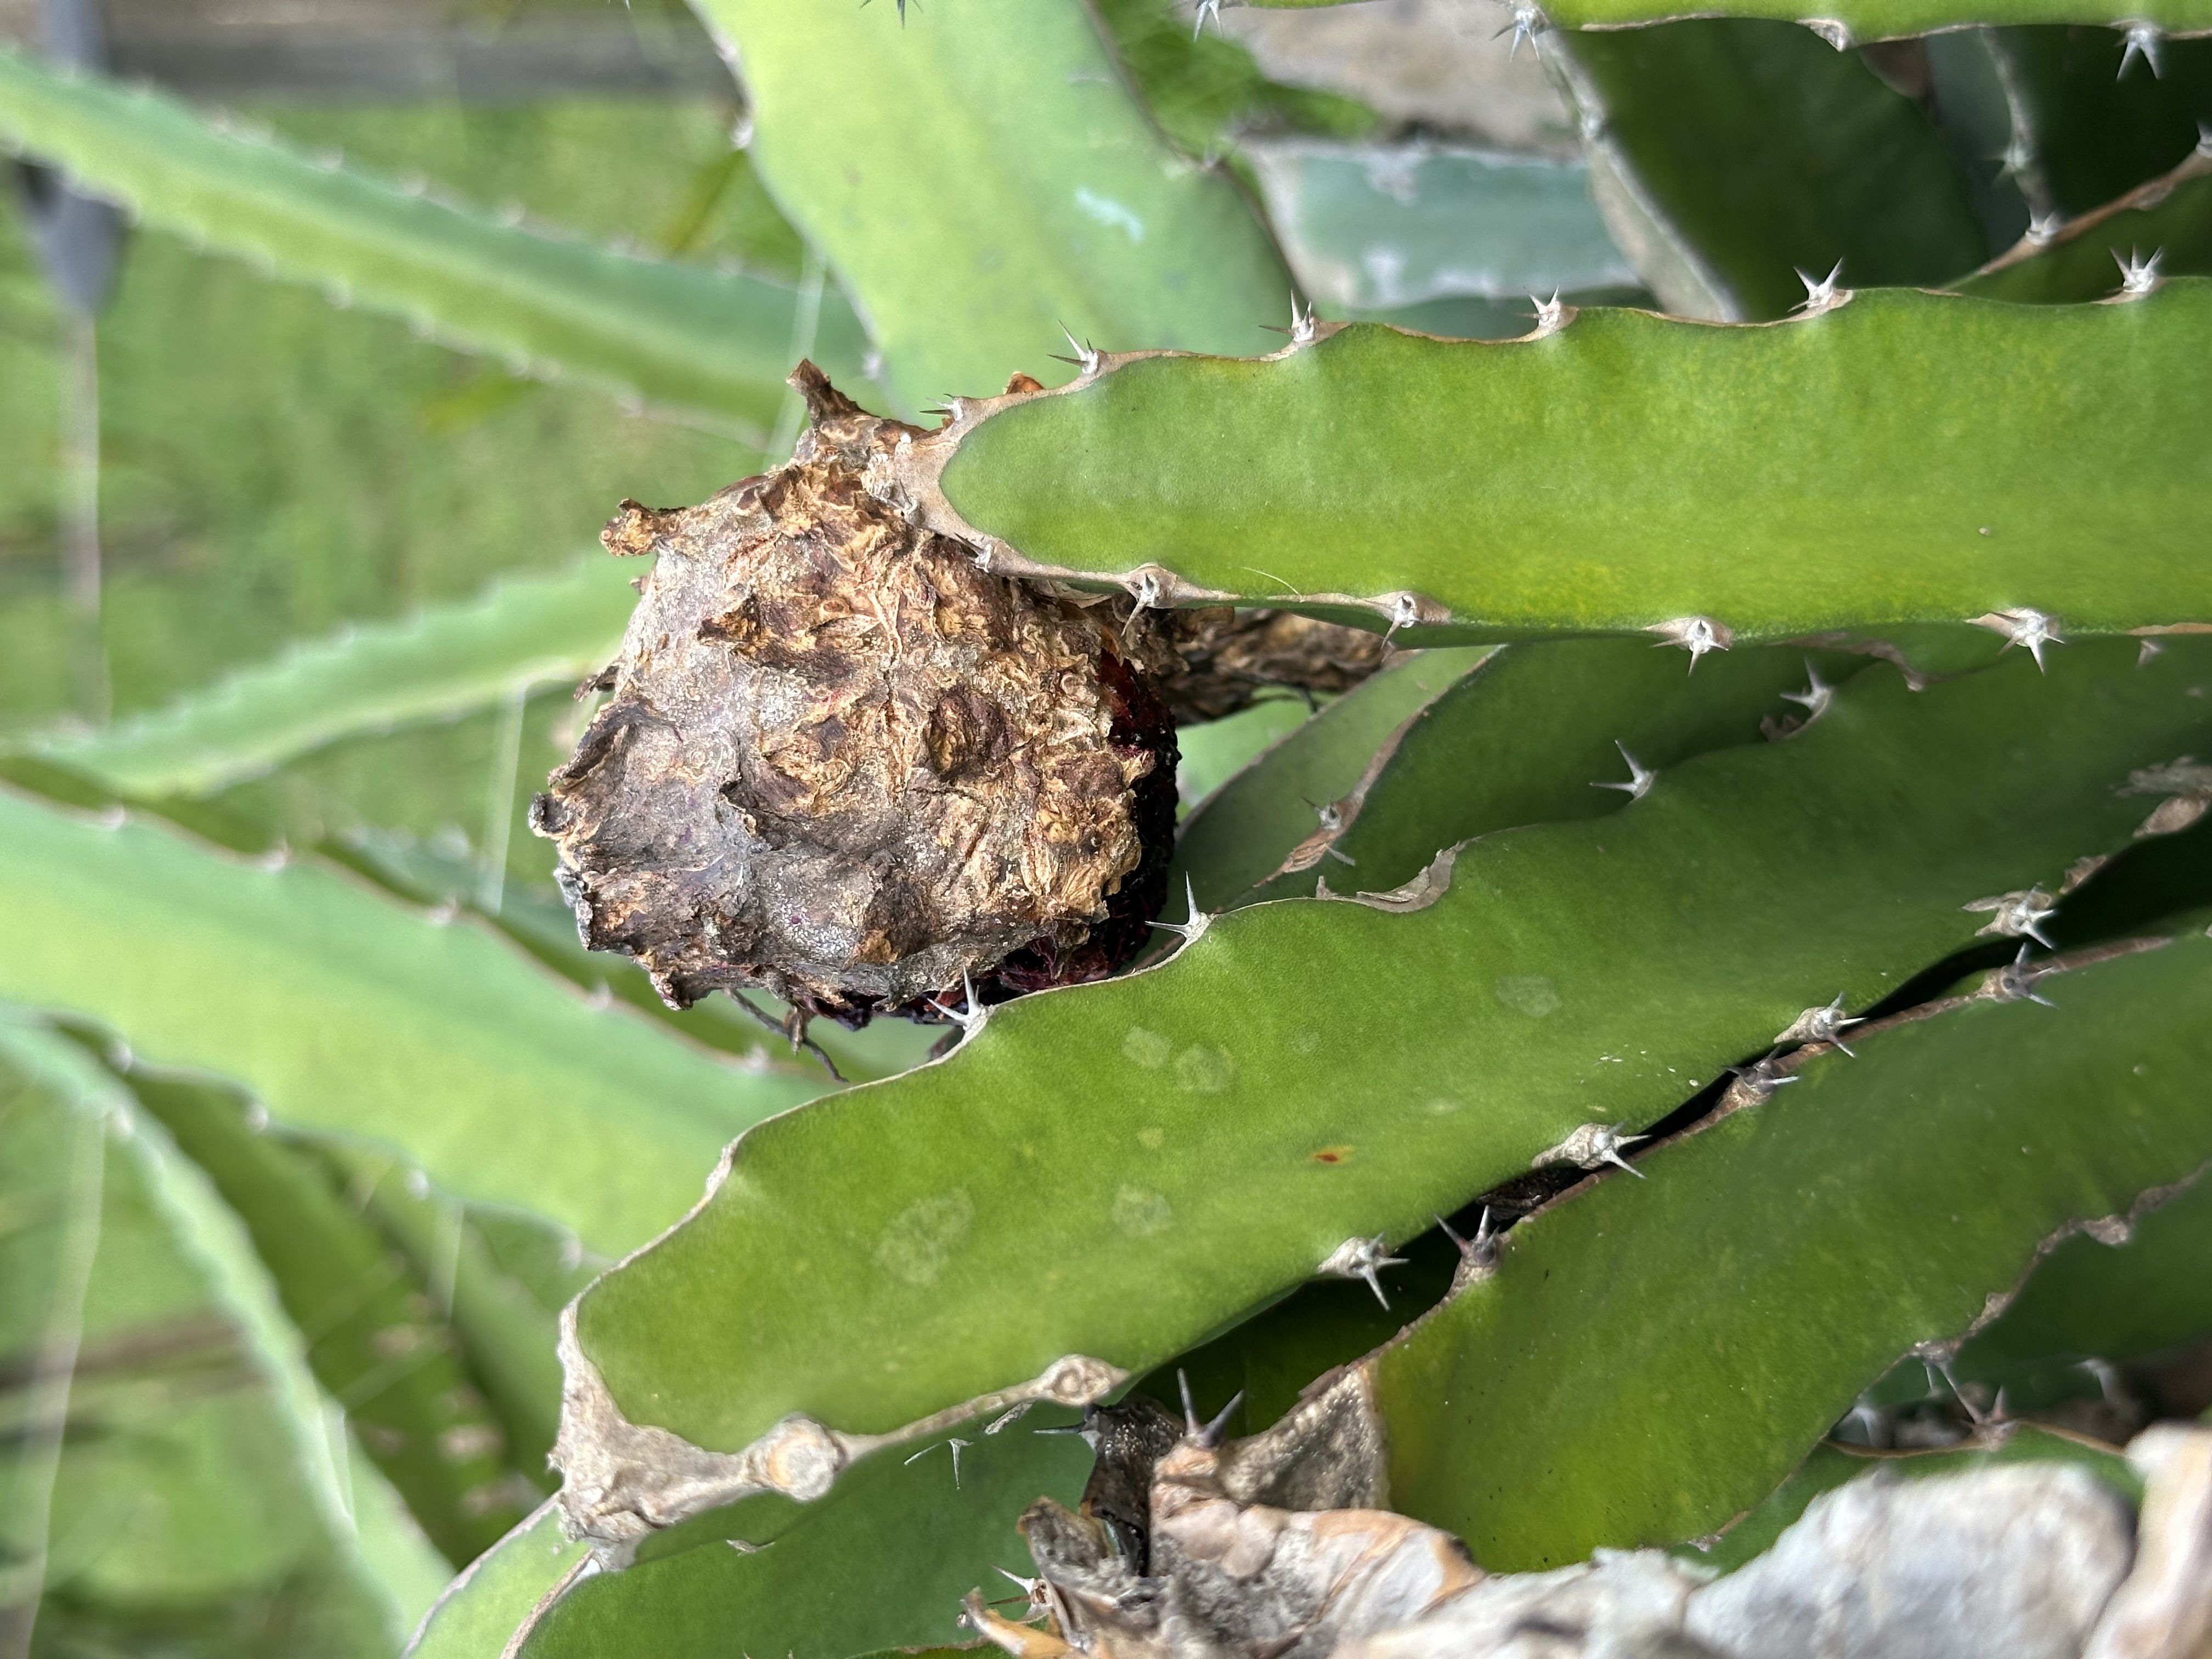
Label: Bad fruit